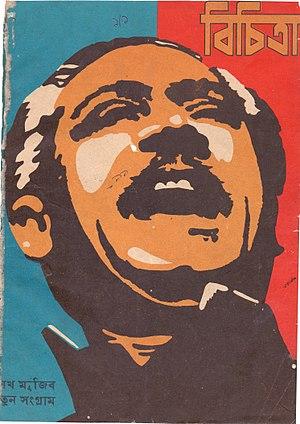
Weekly Bichitra est un ancien magazine littéraire hebdomadaire. Il appartenait au gouvernement du Bangladesh et était édité par Shahadat Chowdhury. Le magazine a été décrit comme un jalon historique et un magazine pionnier.